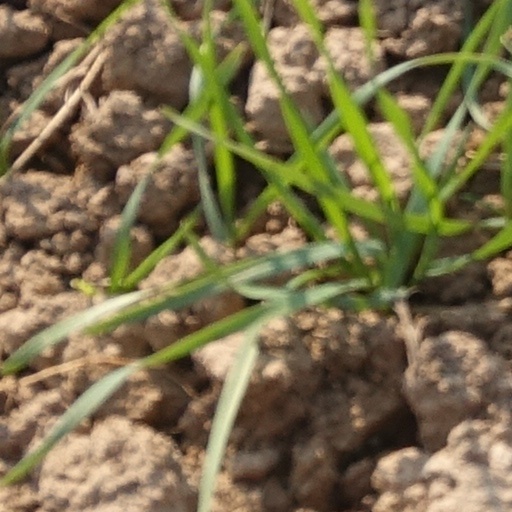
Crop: wheat